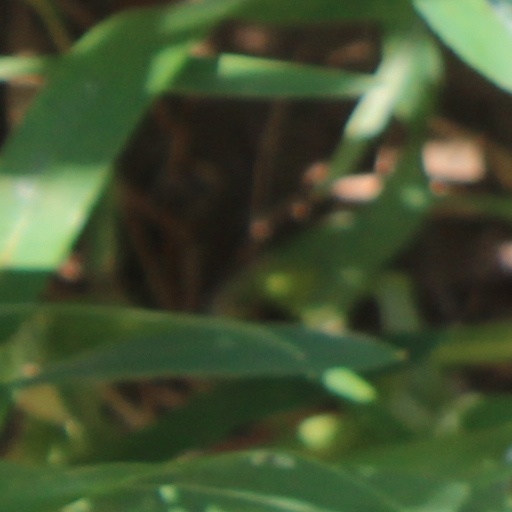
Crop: wheat